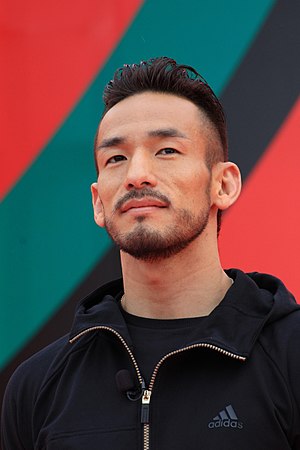
Hidetoshi Nakata
Hidetoshi Nakata er en tidligere japansk fodboldspiller, der spillede som midtbanespiller hos adskillige europæiske klubber, samt Bellmare Hiratsuka i sit hjemland. Hans præstationer har givet ham et renommé som en af de bedste japanske spillere gennem tiden.